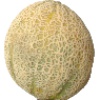
Label: Cantaloupe 2